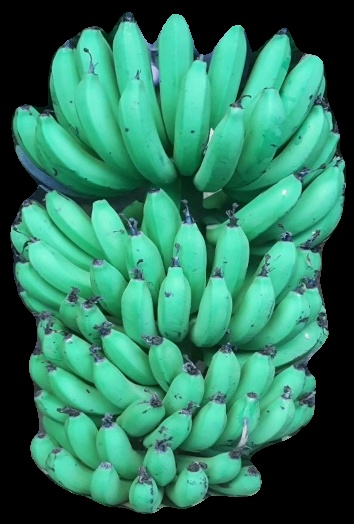
Variety: pachbale
Grade: grade1